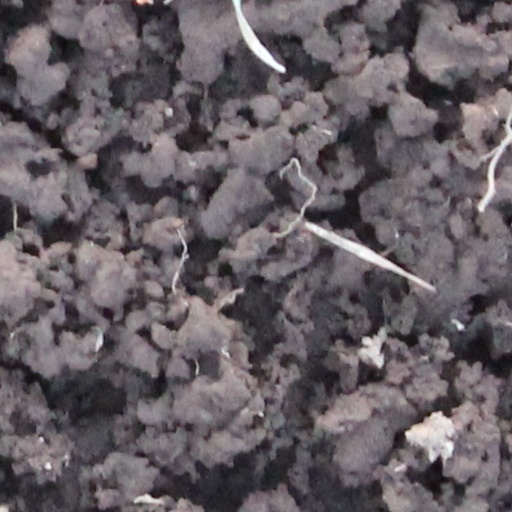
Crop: wheat